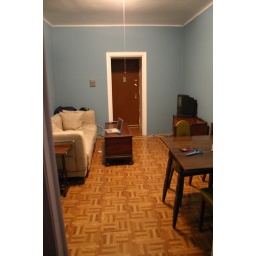
I'm enjoying the contrast of the dark brown in the wood and the front door against the blue of the walls.